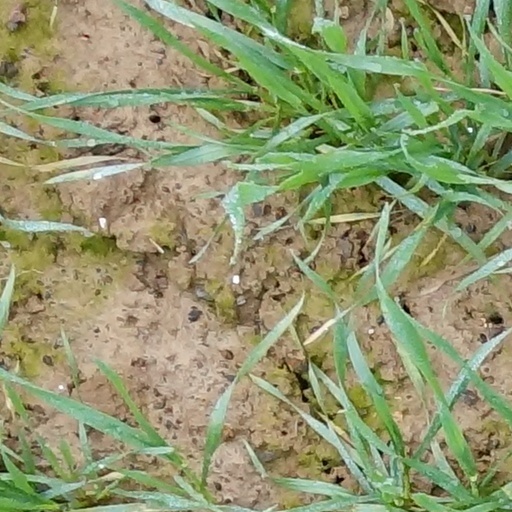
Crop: wheat